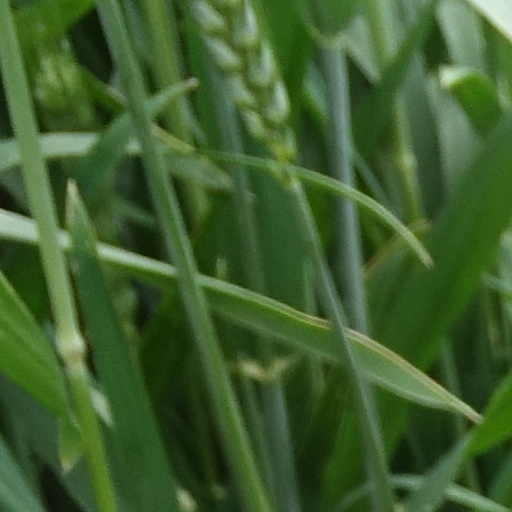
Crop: wheat